Augusta-Priolo

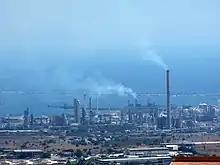
Polo petrolchimico siracusano

The petrochemical complex of Augusta-Priolo (called "Polo petrolchimico siracusano" in Italian) is a vast industrialized coastal area in eastern Sicily including the territory of the municipalities of Augusta, Priolo Gargallo and Melilli. Main industrial activities are oil refining, processing of oil derivatives and energy production.